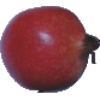
Label: Pomegranate 1